In the Dark (Dev song)

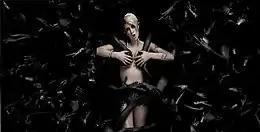
In the music video for "In the Dark", Dev is standing naked while being surrounded and touched by black-painted hands and arms

The music video for "In the Dark" was directed by Ethan Lader, whom Dev enlisted to make the video as he regularly makes videos for her and the Cataracs. Lader originally contacted her with ideas for the clip, and she soon replied with what she would want in the video. She said, "So we did that back and forth, which he always does with me until I get my point across. ... and then we met up and we got both of our ideas and feelings across. I wanted to be sexy and dark like the song is, in a really interesting way, and we pulled it off, I think." The video was filmed in Los Angeles, California in late-April 2011, just before Dev joined Usher as the opening act for his OMG Tour. Dev took more control over the "In the Dark" video than previous video shoots as she used to let the director "take a little bit of control" when she was inexperienced in the process. In an interview with Idolator, Dev elaborated on the video's concept, stating that she wanted a dark feel similar to Tim Burton's "Alice in Wonderland": "I wanted the video to be sexy as well [...] we'd have an Alice in Wonderland/Tim Burton type of feel."